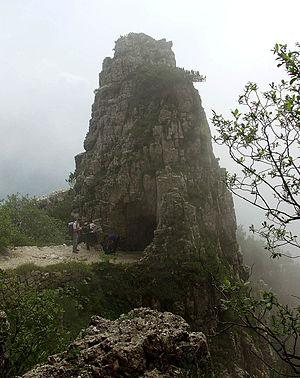
Le Pasubio est une montagne des Préalpes vicentines culminant à 2 232 m d'altitude à la Cima Palon. Cette crête calcaire marque la frontière entre les provinces italiennes de Vicence et de Trente.